Leila Khaled

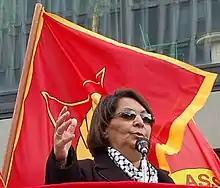
Khaled in Sweden in 2011

Khaled has stated in interviews that she developed a fondness for the United Kingdom when her first visitor in jail, an immigration officer, wanted to know why she had arrived in the country without a valid visa. She also developed a relationship with the two policewomen assigned to guard her in Ealing and later corresponded with them. Khaled continued to return to the UK for speaking engagements until as late as 2002, although she was refused a visa by the British embassy in 2005 to address a meeting at the Féile an Phobail in Belfast, where she was invited as a speaker. Eventually she managed to speak to people at the Belfast Féile through a video link.